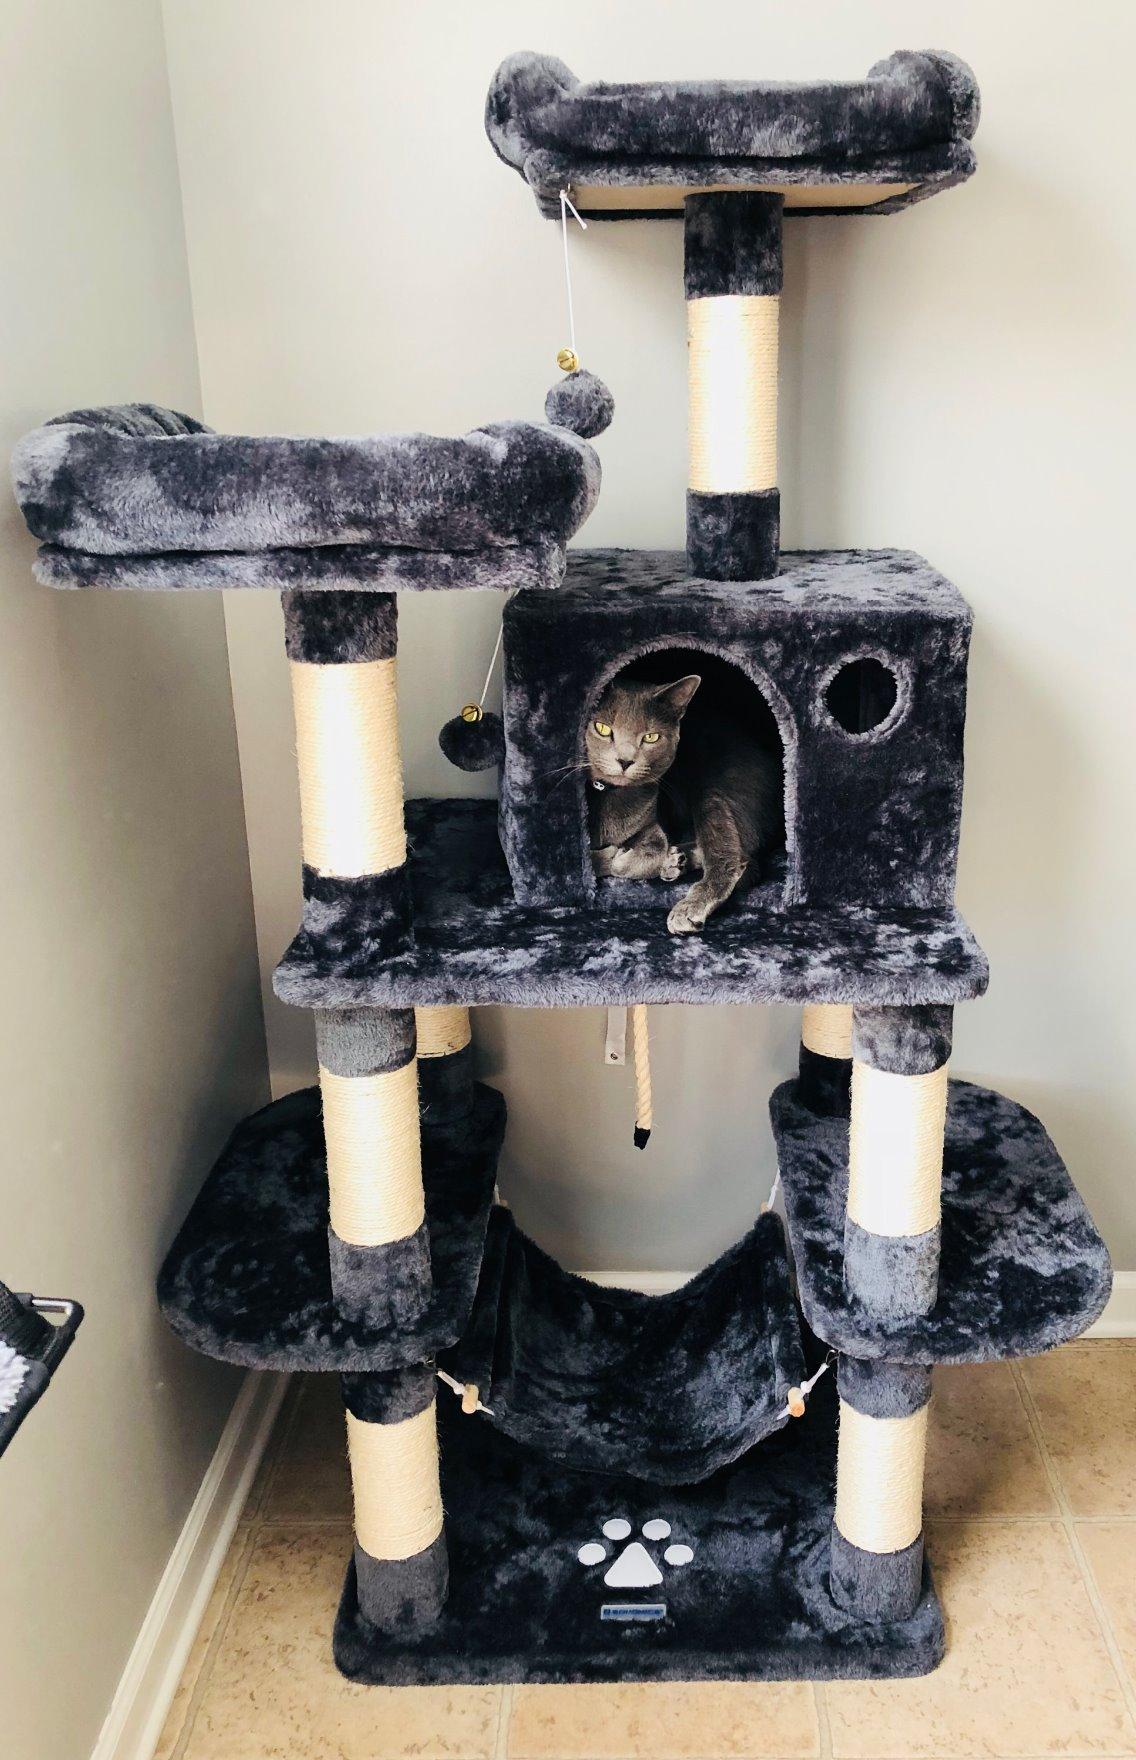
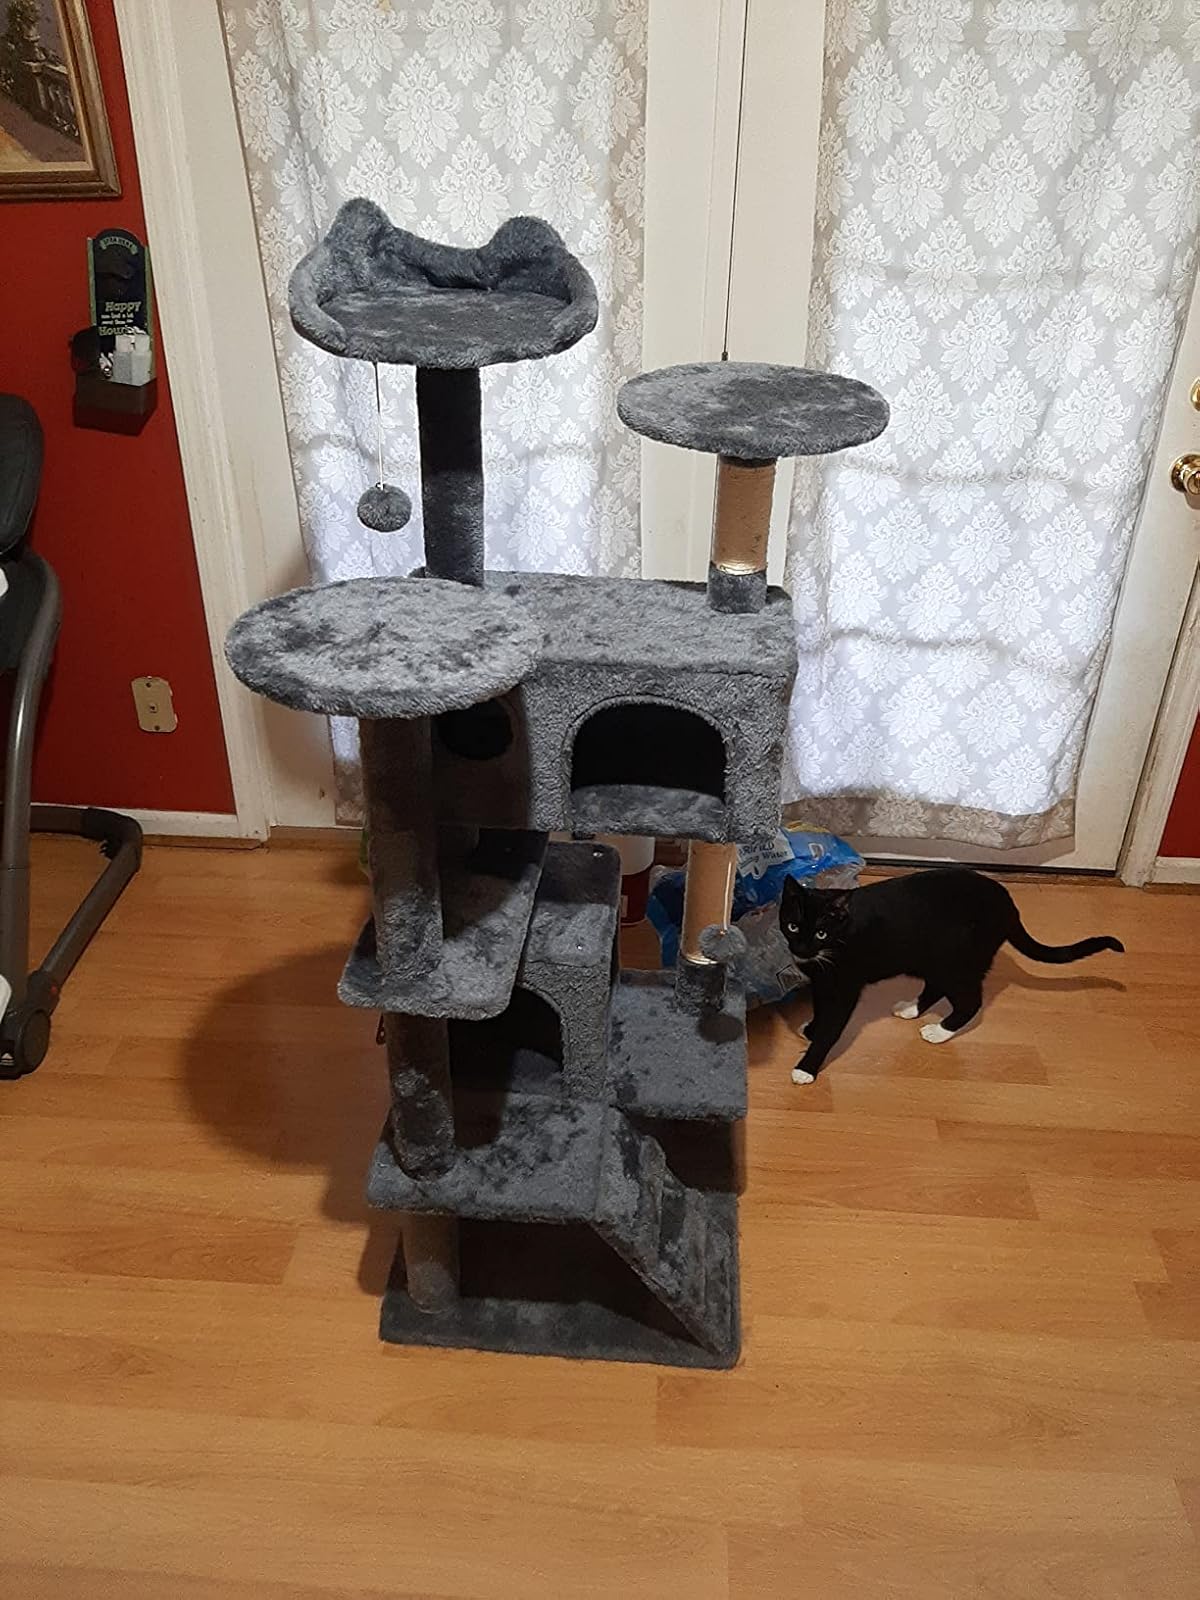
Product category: items_cat tree
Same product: no